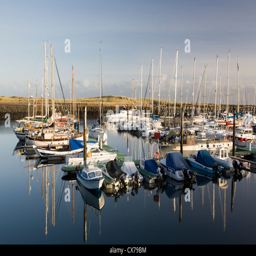
boats on the coast reflected in the still morning light